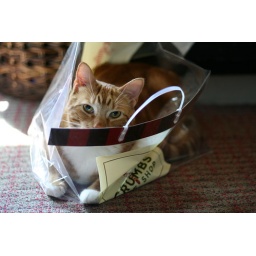
cat in the bag